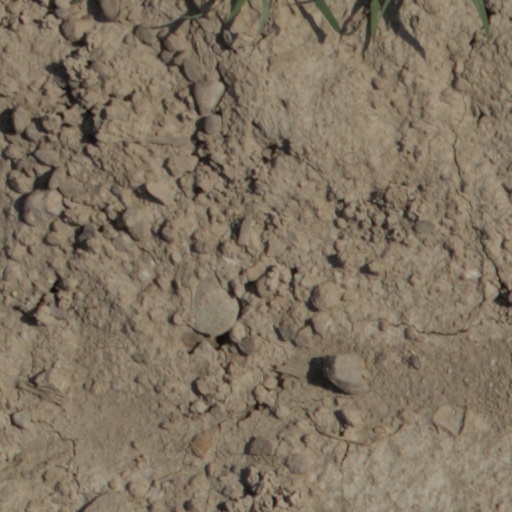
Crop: wheat